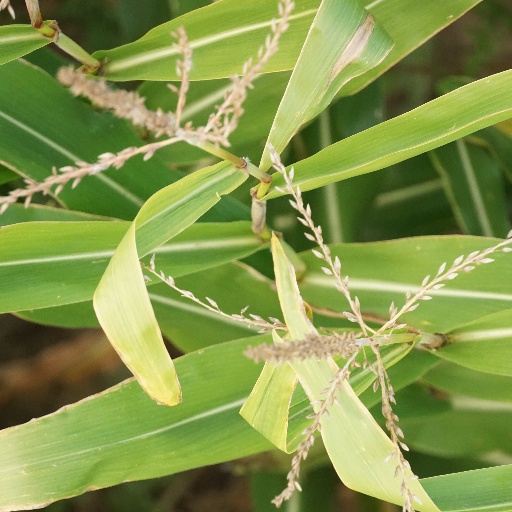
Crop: maize; corn